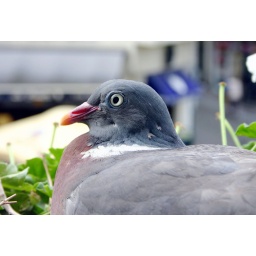
This was sitting in the window box outside our hotel room.